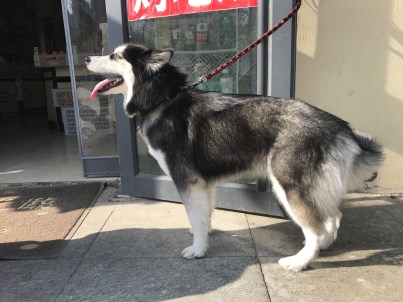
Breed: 1160-n000003-Siberian_husky